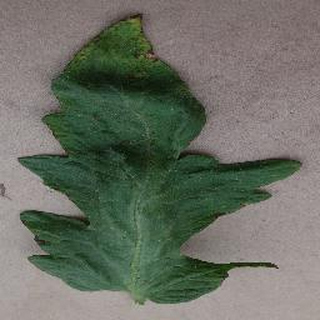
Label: tomato_bacterial_spot